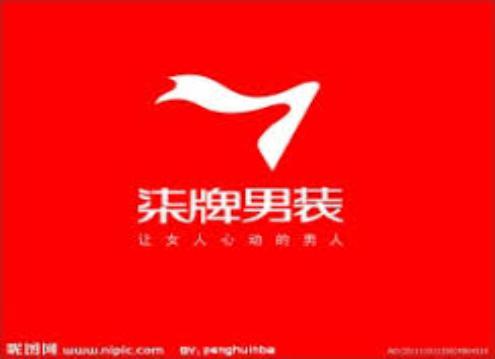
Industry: Clothes